Jeff Smith (British racing driver)

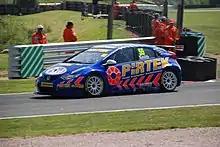
Smith driving the Pirtek Racing Honda Civic at Oulton Park during the 2013 British Touring Car Championship season.

He stayed with Pirtek Racing in 2013. He took a further podium finish at the season-opener at Brands Hatch, but slipped to fourteenth position in the championship after missing several races in the second half of the season.